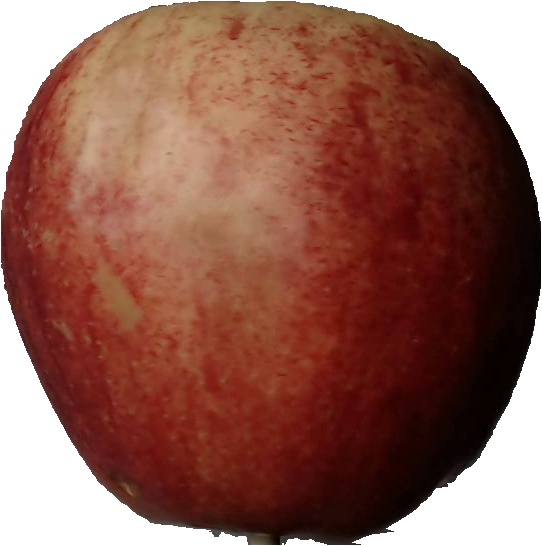
Label: apple_red_3